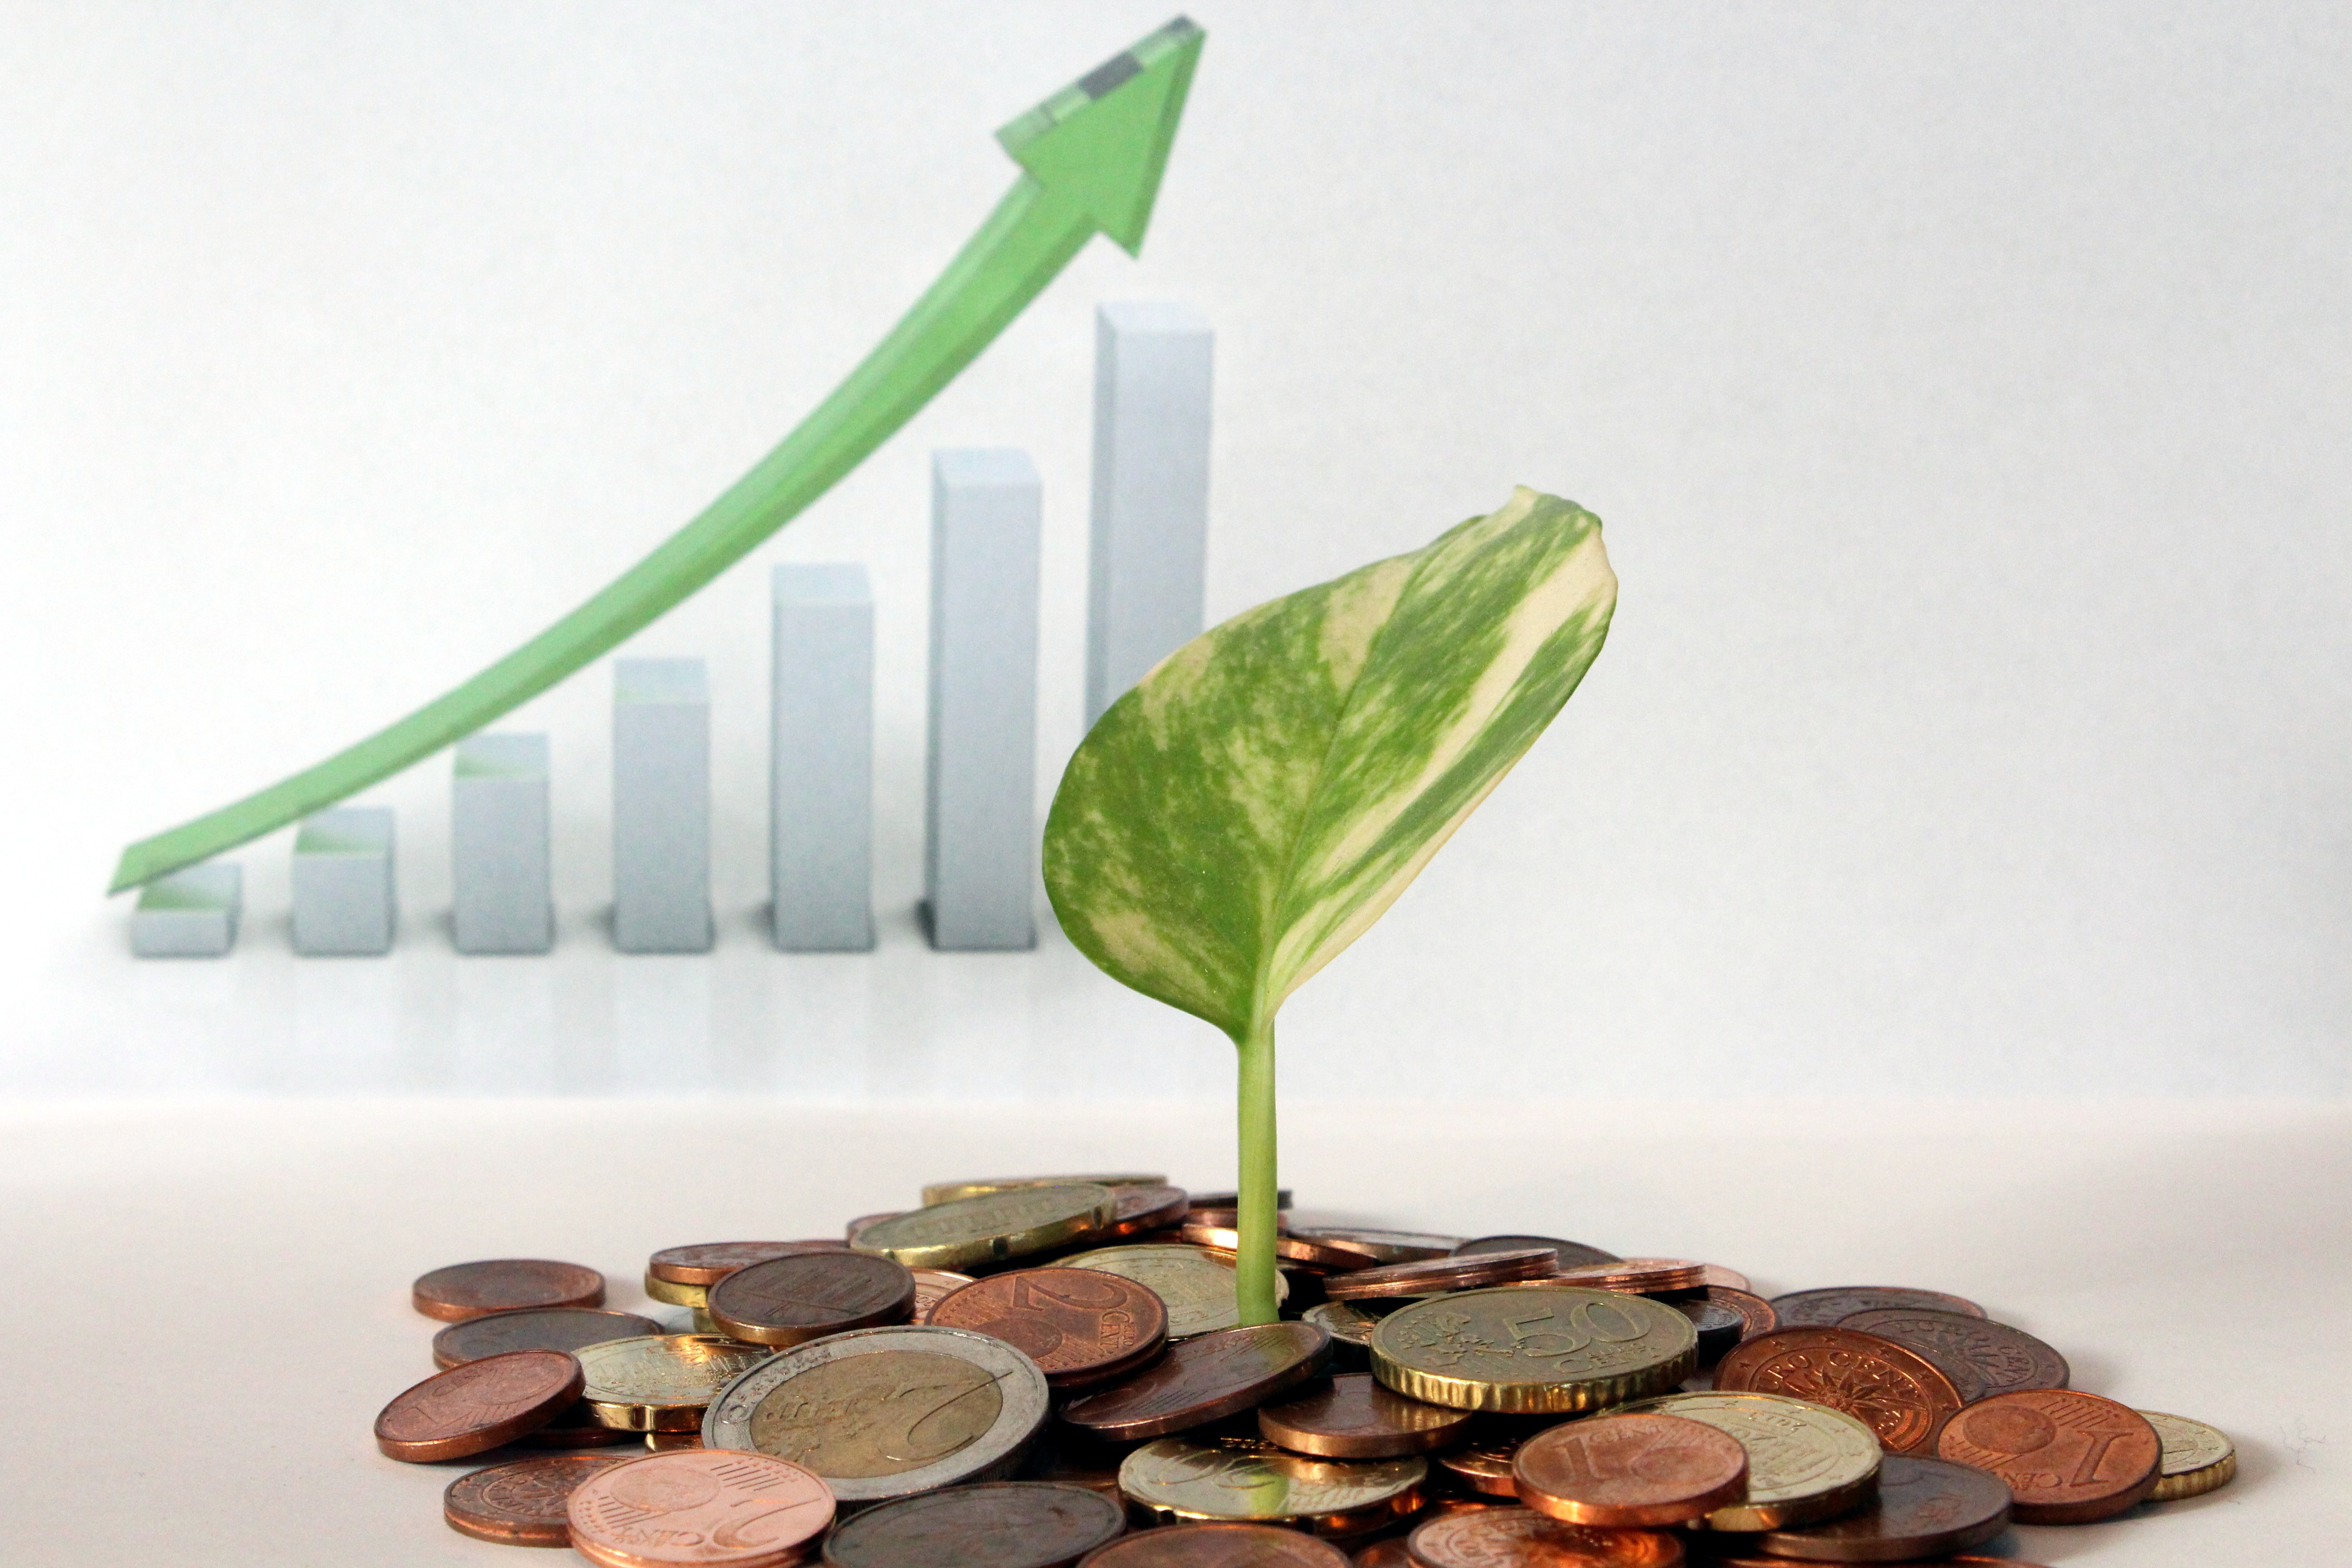
growth, leaf, money, market, industry, business, team, economy, presentation, success, marketing, career, finance, profit, stock exchange, financial world